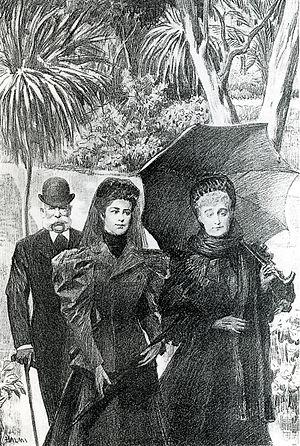
L'impératrice Eugénie, l'impératrice Elisabeth d'Autriche et l'empereur François Joseph au Cap Martin Italiano: L'imperatrice Eugenia con Elisabetta d'Austria e Francesco Giuseppe
María Eugenia Ignacia Agustina de Palafox y Kirkpatrick, 19ᵉ comtesse de Teba — dite Eugénie de Montijo —, née le 5 mai 1826 à Grenade et morte le 11 juillet 1920 à Madrid, est l'épouse de Napoléon III, empereur des Français. À ce titre, elle porte le titre d'impératrice des Français du 29 janvier 1853 au 4 septembre 1870.
François-Joseph Iᵉʳ, né le 18 août 1830 à Vienne et mort le 21 novembre 1916 dans la même ville, est empereur d’Autriche et roi apostolique de Hongrie. Membre de la maison de Habsbourg-Lorraine, il règne sur l'Autriche et la Hongrie du 2 décembre 1848 au 21 novembre 1916. Du 1ᵉʳ mai 1850 au 24 août 1866, il occupe également la fonction de président de la Confédération germanique.